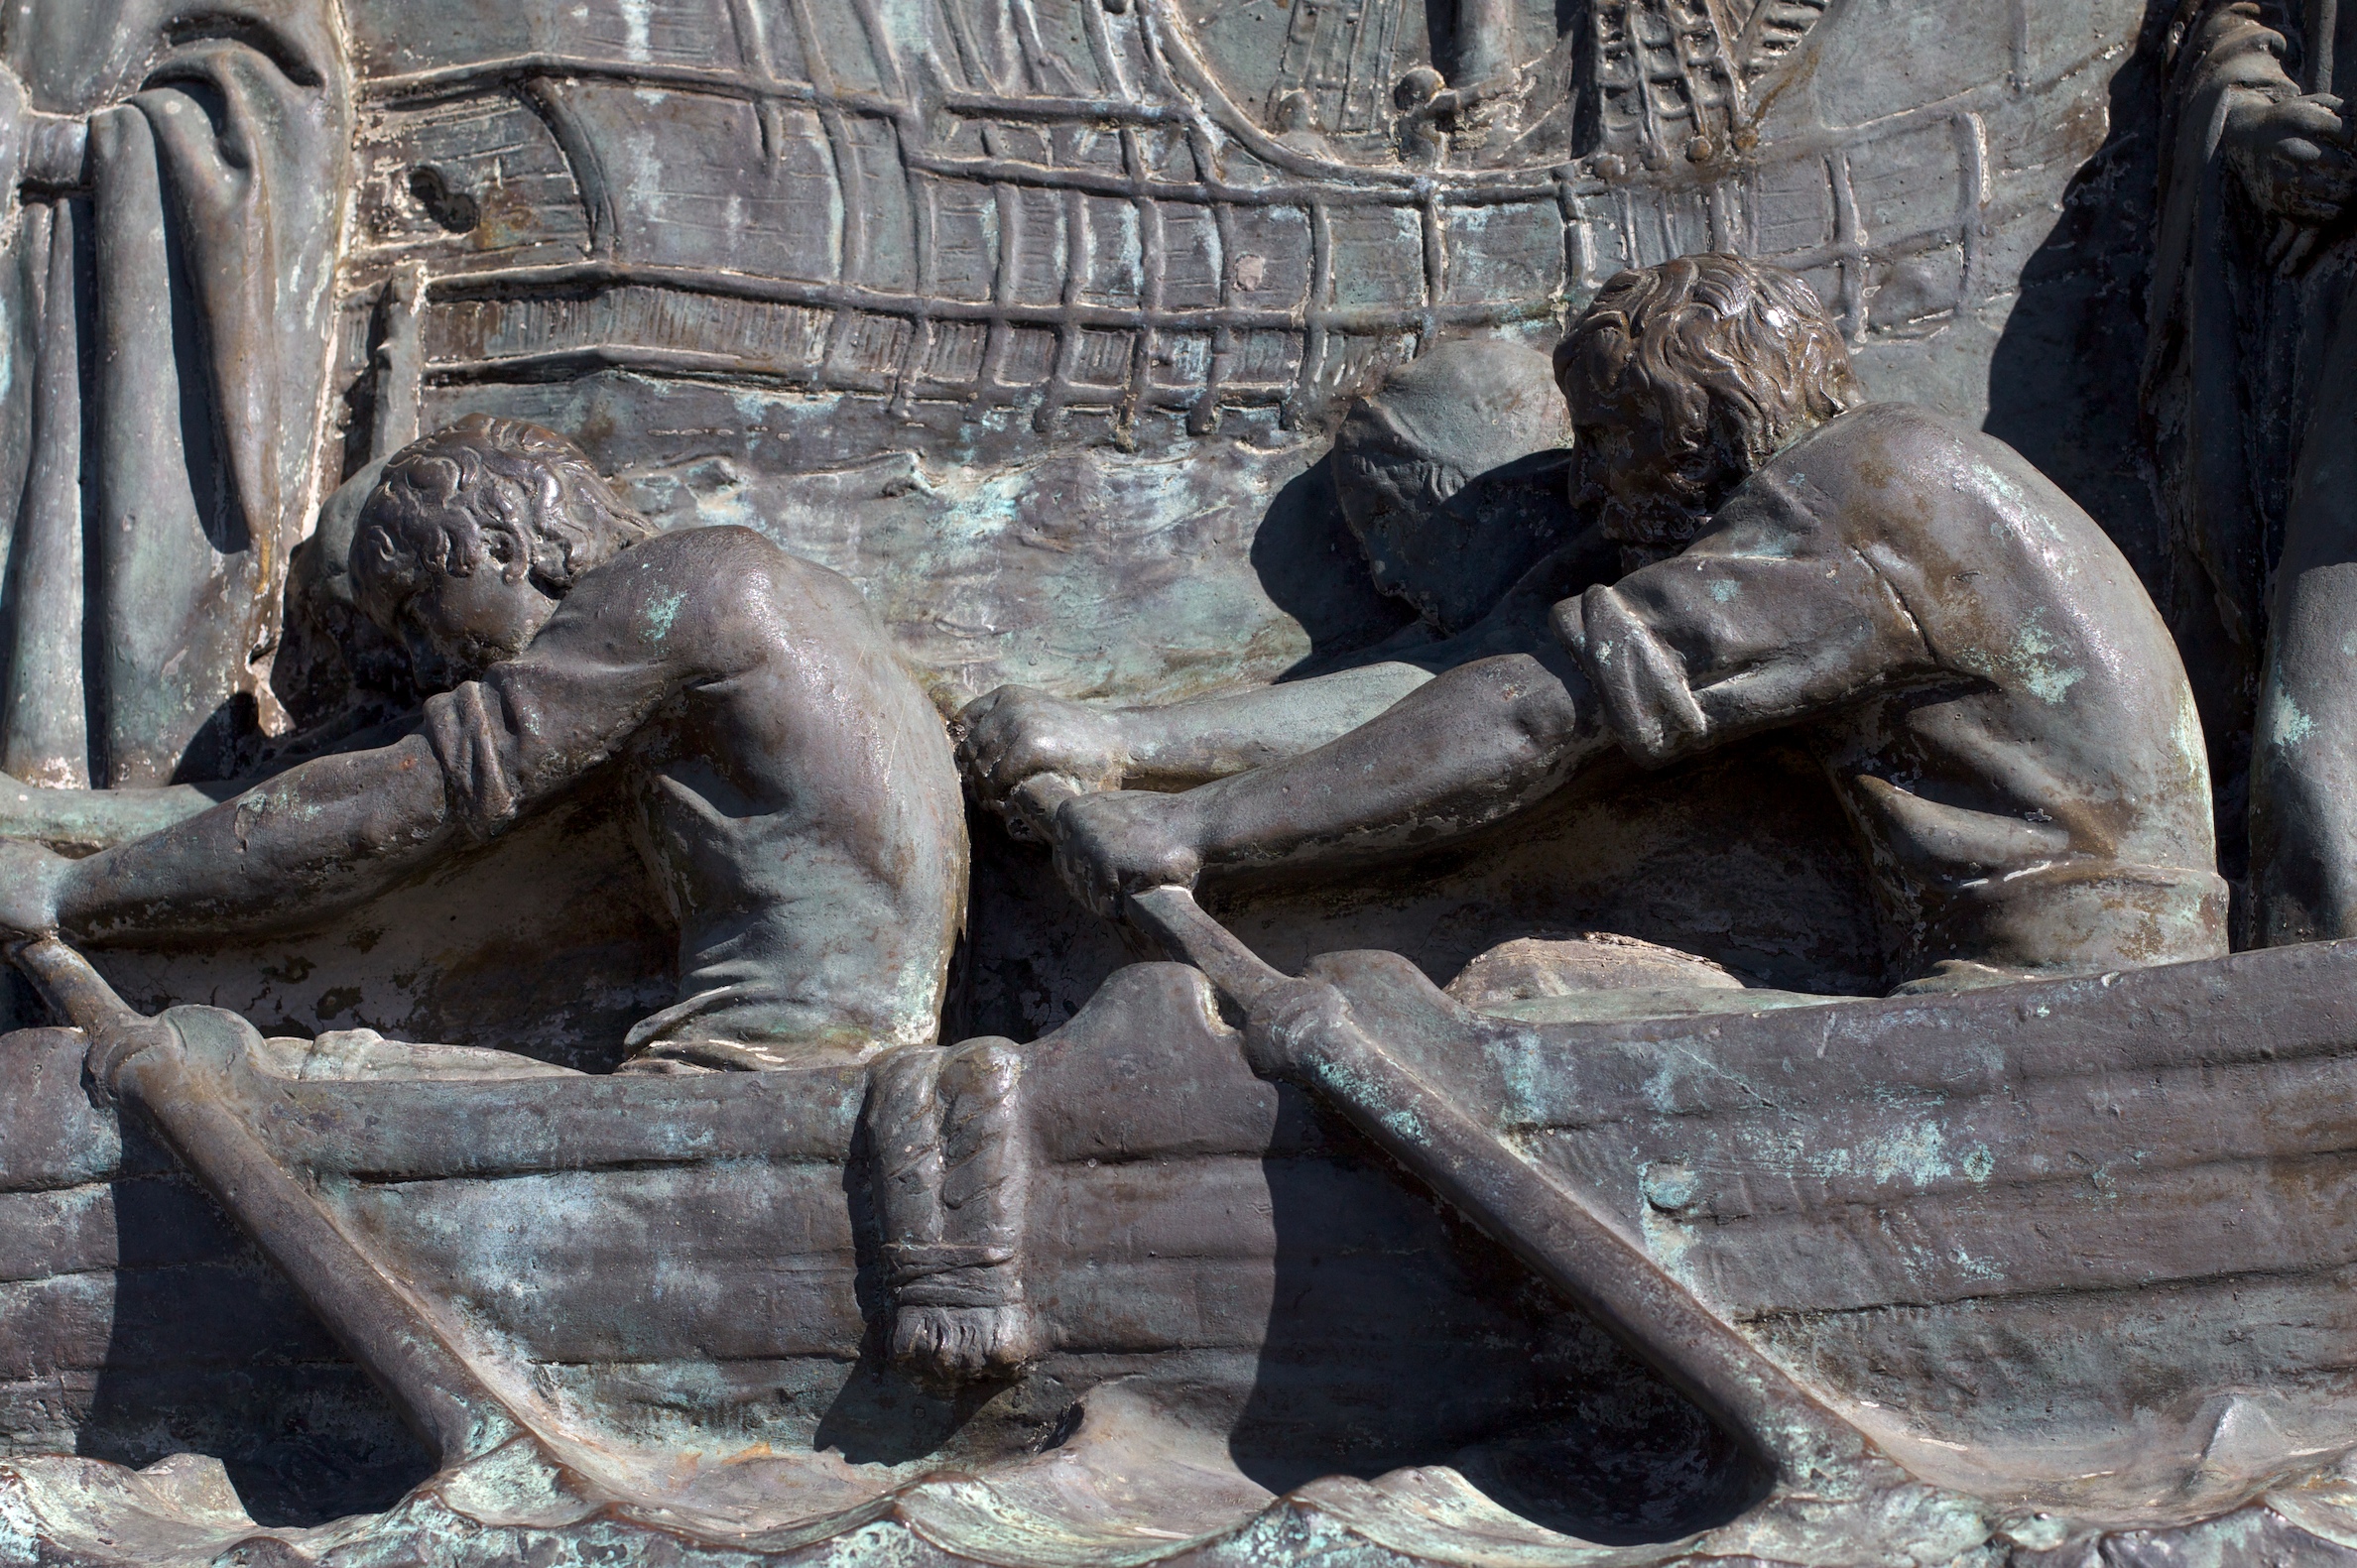
monument, statue, barcelona, sculpture, art, temple, carving, mythology, ancient history